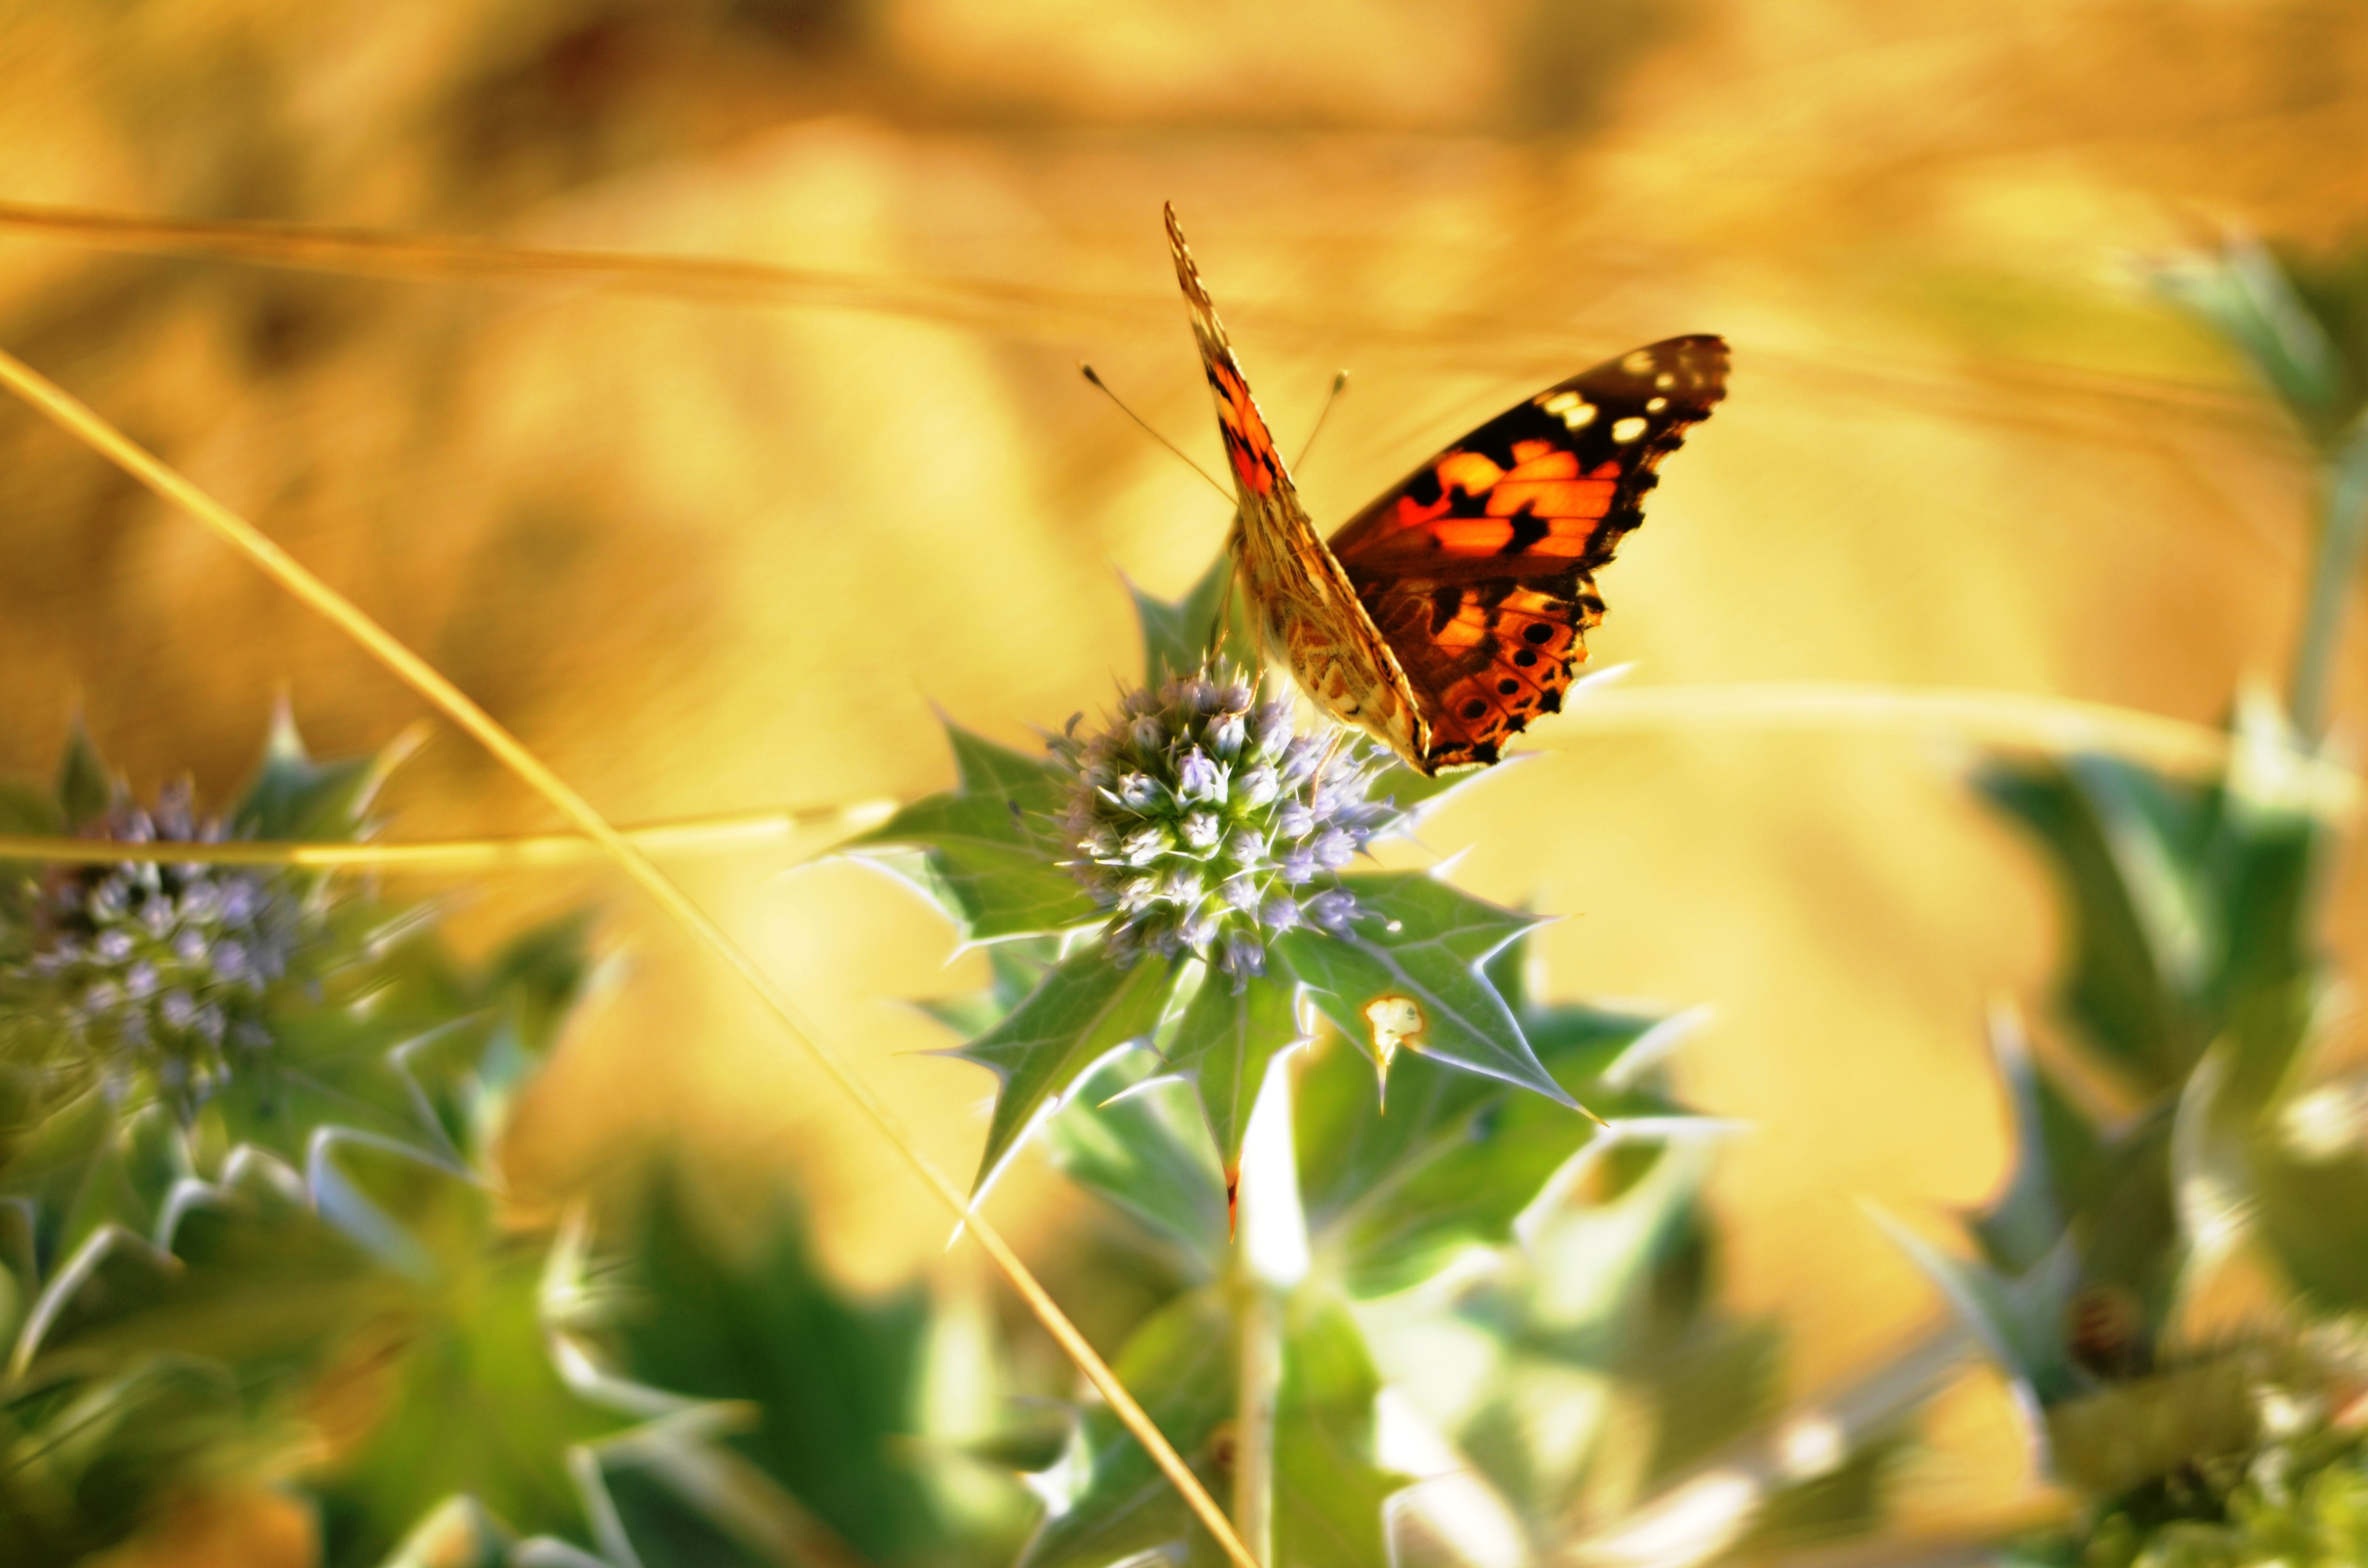
nature, grass, photography, meadow, prairie, leaf, flower, summer, wildlife, insect, autumn, botany, butterfly, yellow, close, flora, fauna, invertebrate, wildflower, close up, monarch butterfly, thistle, butterflies, nectar, macro photography, arthropod, pollinator, moths and butterflies, lycaenid